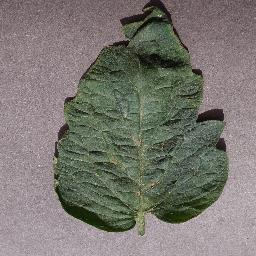
Label: Tomato___Target_Spot